Dachau Bahnhof

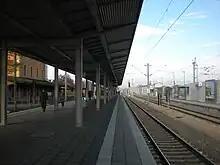
S-Bahn platforms

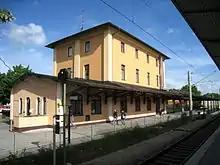
Track side of the station building

Dachau station has five platform tracks on three platforms, with platform tracks 1 and 3 and the bay platform 2 located on the same island platform. Track 1 is served by the S-Bahn towards Munich, track 2 by the S-Bahn to Altomünster and track 3 by the S-Bahn towards Petershausen. Track 4, which is a single-sided platform, is served by regional services towards Munich and in the peak hour by single S-Bahn services to Altomünster or Munich. Tracks 5 and 6, which have no platforms, are separated from platform 4 by a noise barrier and are used by non-stopping trains on the high-speed line. Track 7 is also located on a side platform and is served by regional trains towards Ingolstadt. Another noise barrier separates this side platform from Obere Moosschwaigestraße. The S-Bahn platform is roofed and has digital destination displays, while the two side platforms have no platform canopies or platform displays. The platforms are connected by a tunnel to the station building and are equipped with lifts, making them accessible for the disabled. The station is located in the area of the Münchner Verkehrs- und Tarifverbund Munich Transport and Tariff Association, MVV).